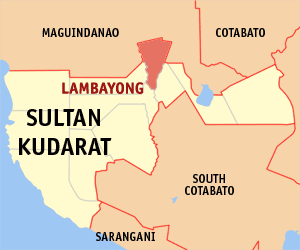
Lambayong est une localité de la province de Sultan Kudarat, aux Philippines. En 2015, elle compte 77 013 habitants.